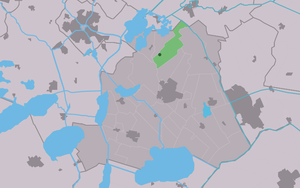
Akmarijp est un village de la commune néerlandaise de De Fryske Marren, situé dans la province de Frise.